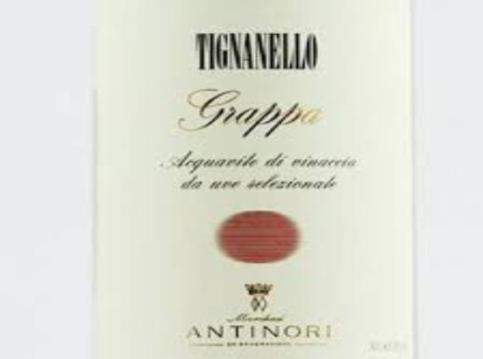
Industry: Food